Johny Chow

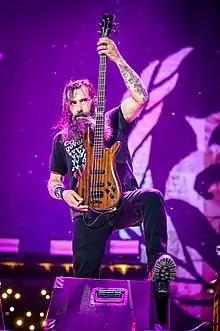
Chow performing with Stone Sour in 2018

John Mark Bechtel (born February 1, 1972) is an American musician and artist. He is currently the bassist for the rock band Stone Sour. He is a former bassist for the bands Cavalera Conspiracy, Souls of We, Fireball Ministry, My Ruin, Cortez, Systematic, Maximum Penalty, Echo 3, Pry, and Zero Tolerance.